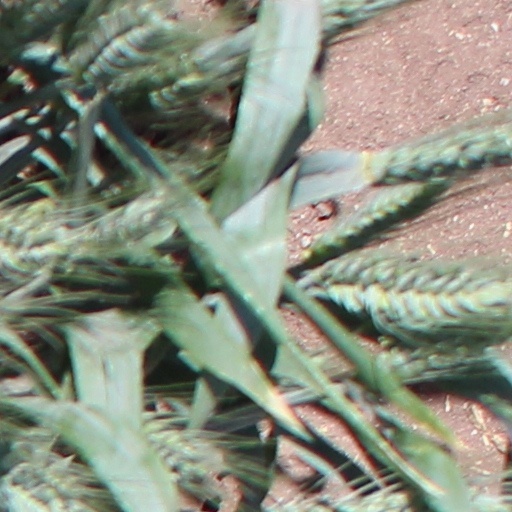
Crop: wheat